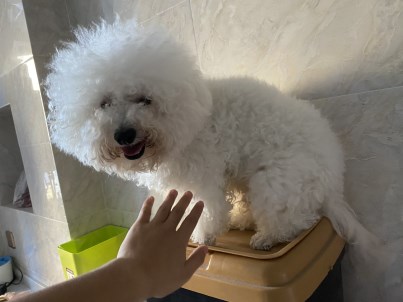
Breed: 3083-n000117-Bichon_Frise